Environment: real
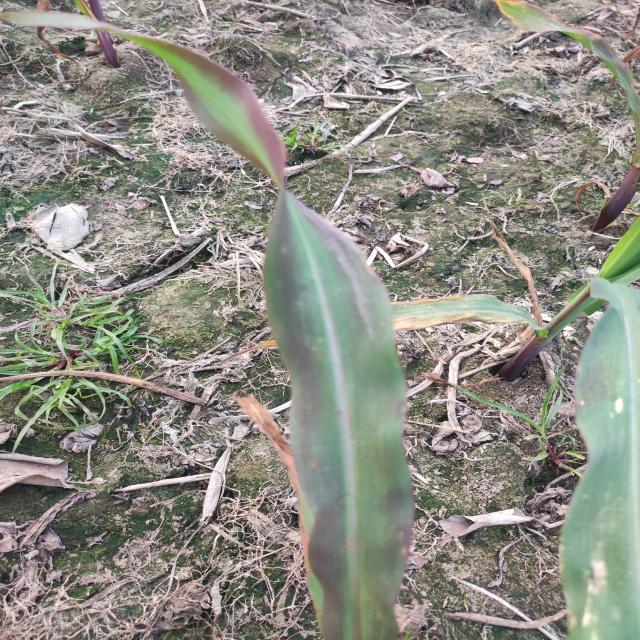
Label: phosphorus_deficiency